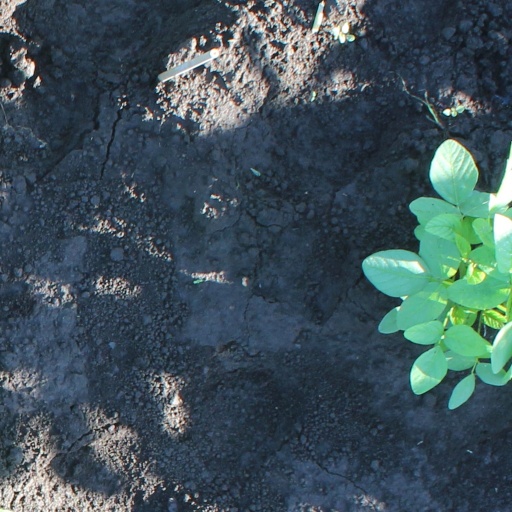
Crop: soybean